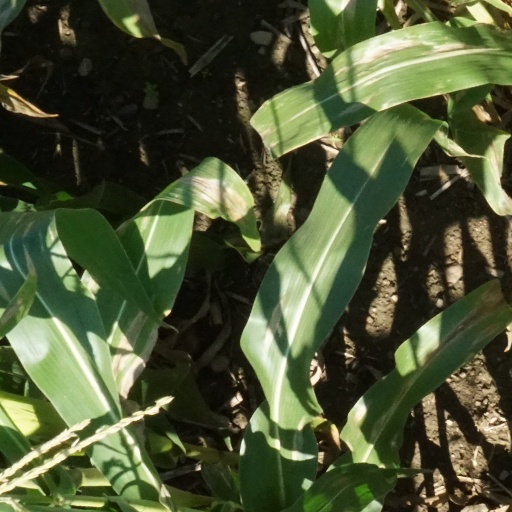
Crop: maize; corn